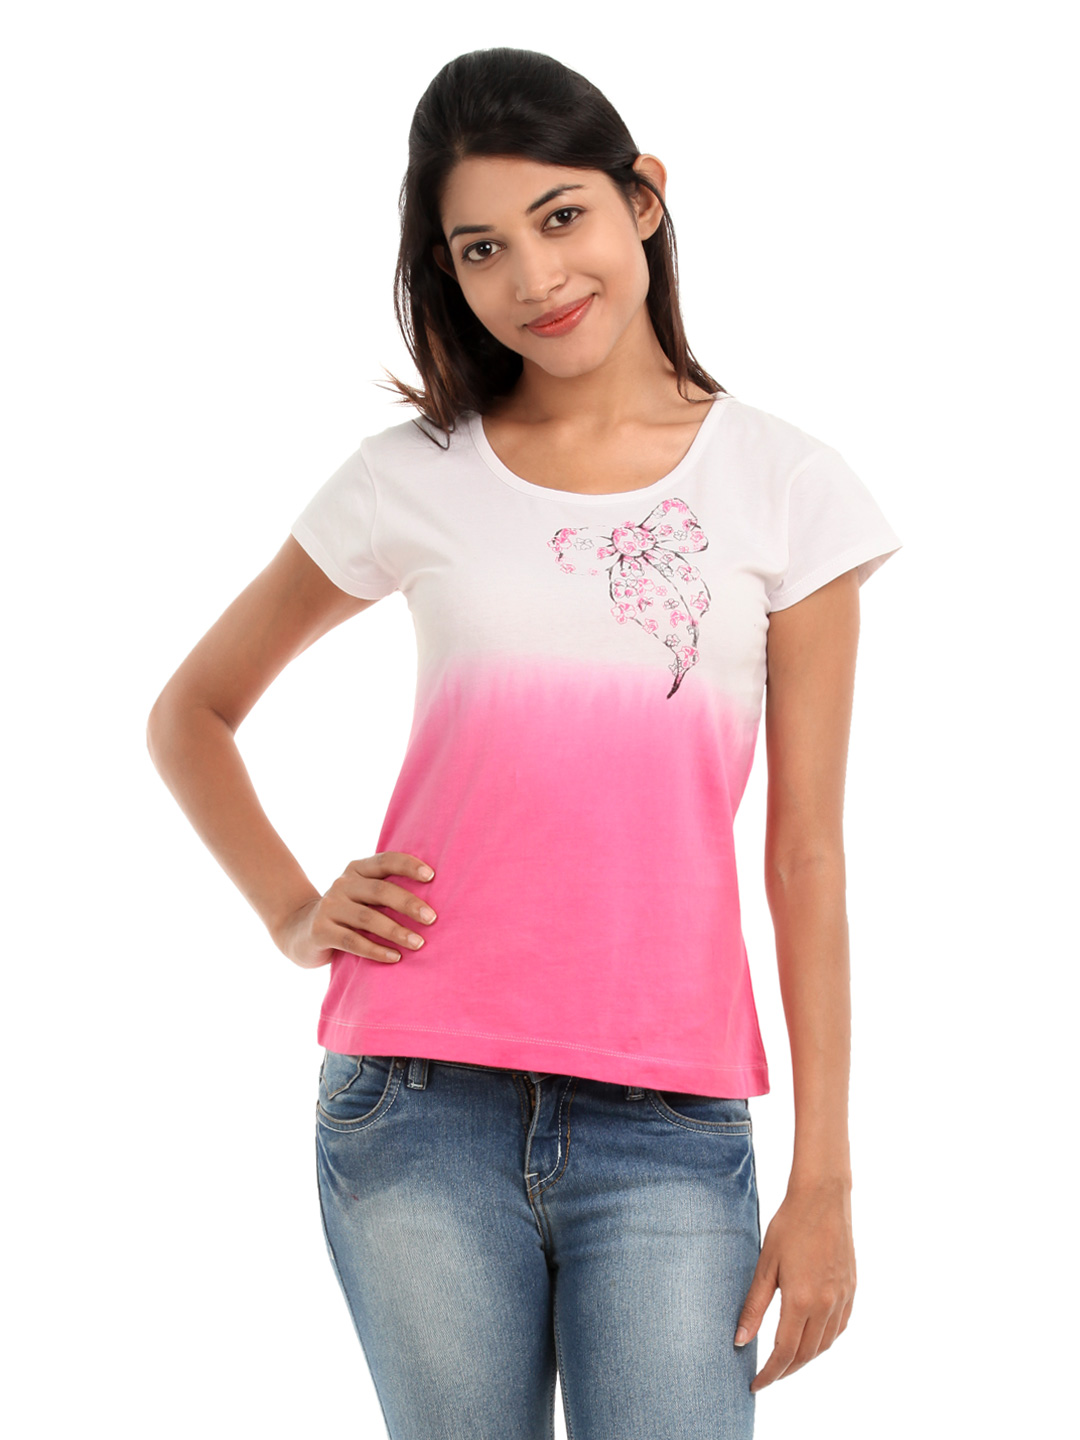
Tokyo Talkies Women White & Pink T-shirt
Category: Apparel / Topwear / Tshirts
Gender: Women
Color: White
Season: Summer 2012
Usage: Casual